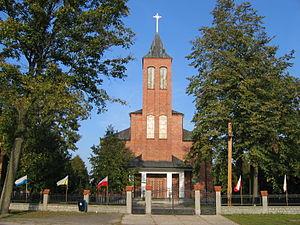
Łukowce est un village polonais de la gmina de Biała Podlaska dans le powiat de Biała Podlaska de la voïvodie de Lublin dans l'est de la Pologne.